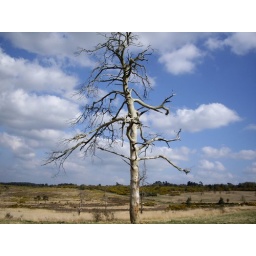
a nice tree outline against a blue sky near Gills Lap, Ashdown Forest